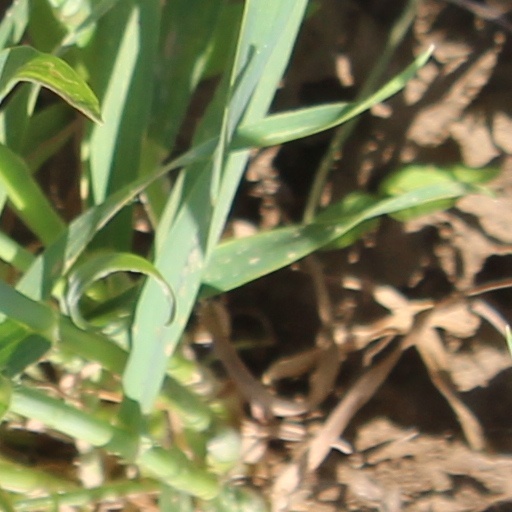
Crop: wheat